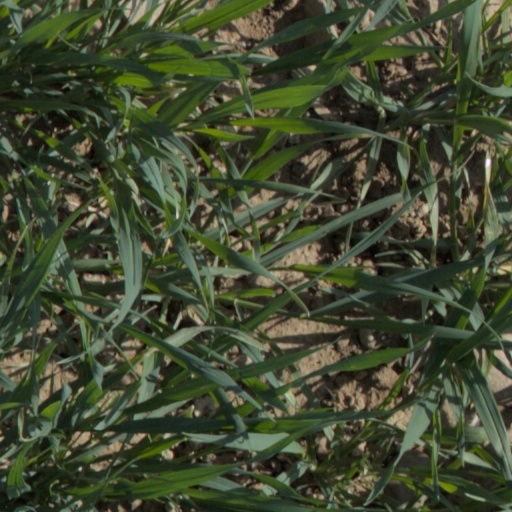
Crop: wheat